The Village Blacksmith (1922 film)

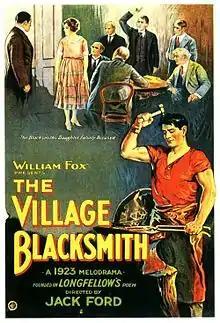
Film poster

The Village Blacksmith is a 1922 American silent melodrama film directed by John Ford and produced and distributed by Fox Film Corporation. One of the eight reels survives at the UCLA Film and Television Archive, and therefore the film is considered to be lost. It was loosely adapted from the poem of the same name by Henry Wadsworth Longfellow.